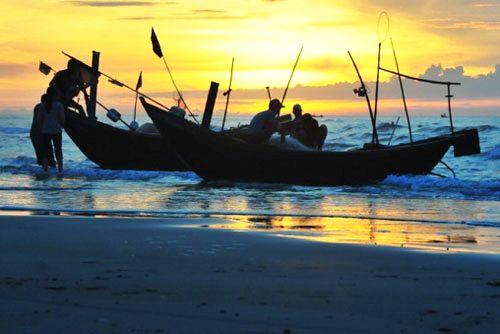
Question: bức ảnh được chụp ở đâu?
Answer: ở bãi biển